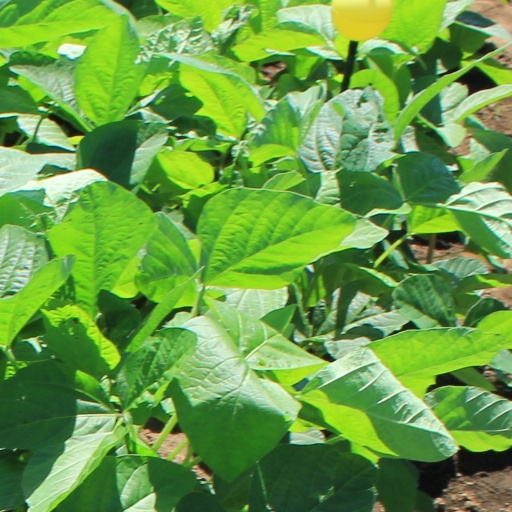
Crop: soybean